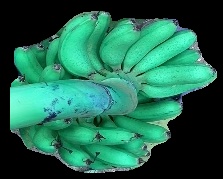
Variety: rasbale
Grade: grade1